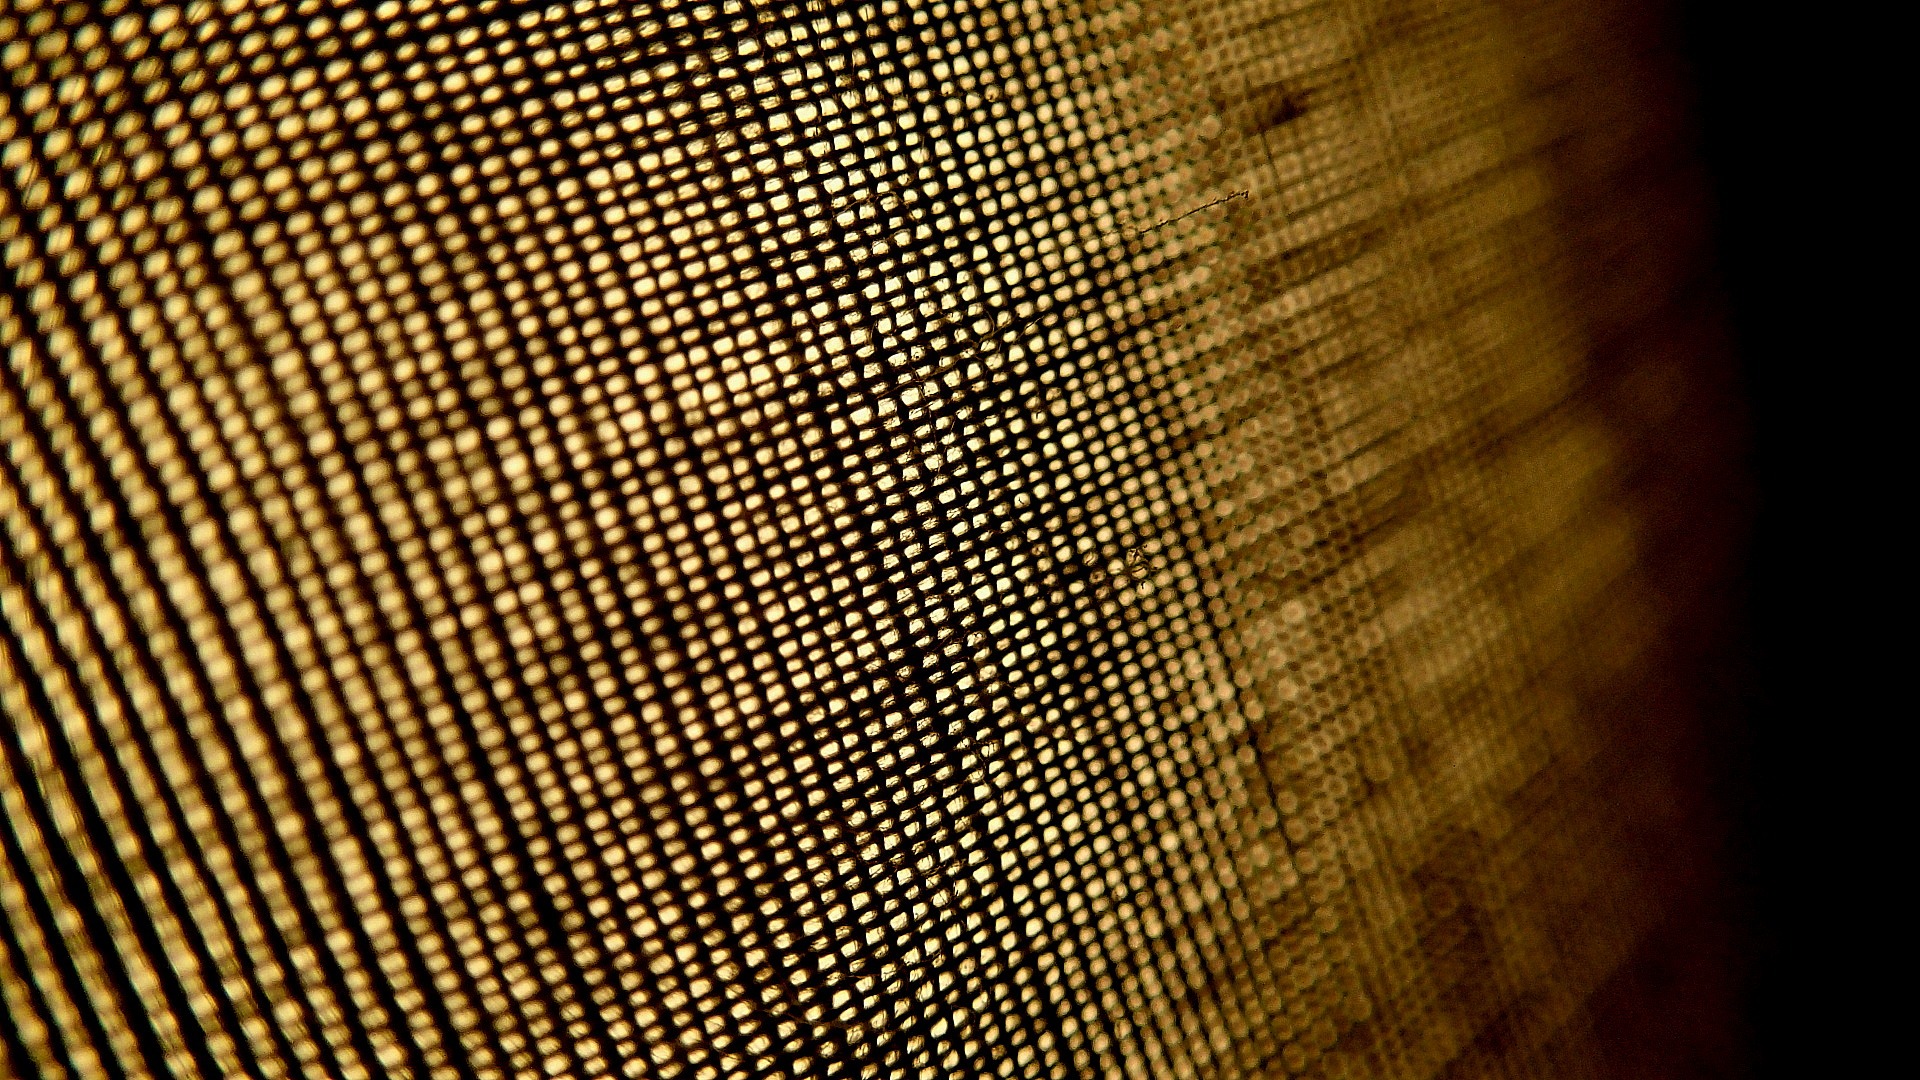
light, wood, sunlight, texture, pattern, line, color, macro, darkness, yellow, material, circle, surface, weave, fabric, burlap, thread, textured, close up, font, textile, design, mesh, grid, fiber, cotton, shape, woven, canvas, macro photography, computer wallpaper